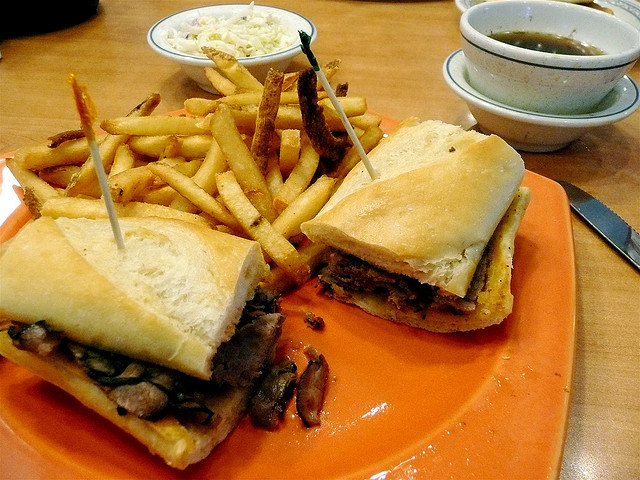
user: Given an image and a question. Answer the question in a short answer. Question: What sandwich is that? Short Answer:
assistant: steak